Charles Yerkes

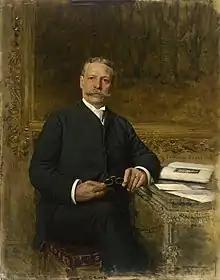
Charles Tyson Yerkes by Jan van Beers, .

While living in Chicago, Yerkes became an art collector, relying on Sarah Tyson Hallowell (1846–1924) to advise him for his purchases. After the Chicago World's Fair in 1893, she tried to interest him in the works of Auguste Rodin, which were part of the loan exhibition of French art. Because the subject matter was controversial, Yerkes initially refused the works, but he soon changed his mind and acquired two Rodin marbles, "Cupid and Psyche" and "Orpheus", for his Chicago mansion, the first two of Rodin's works known to have been sold to an American collector. Yerkes' art collection also included paintings by Frans Hals, works by the French academic painters, such as "Pygmalion and Galatea" by Jean-Léon Gérôme and works by William-Adolphe Bouguereau and members of the Barbizon School. In 1904, he published a two volume catalog of his collection, which by that time was in New York: